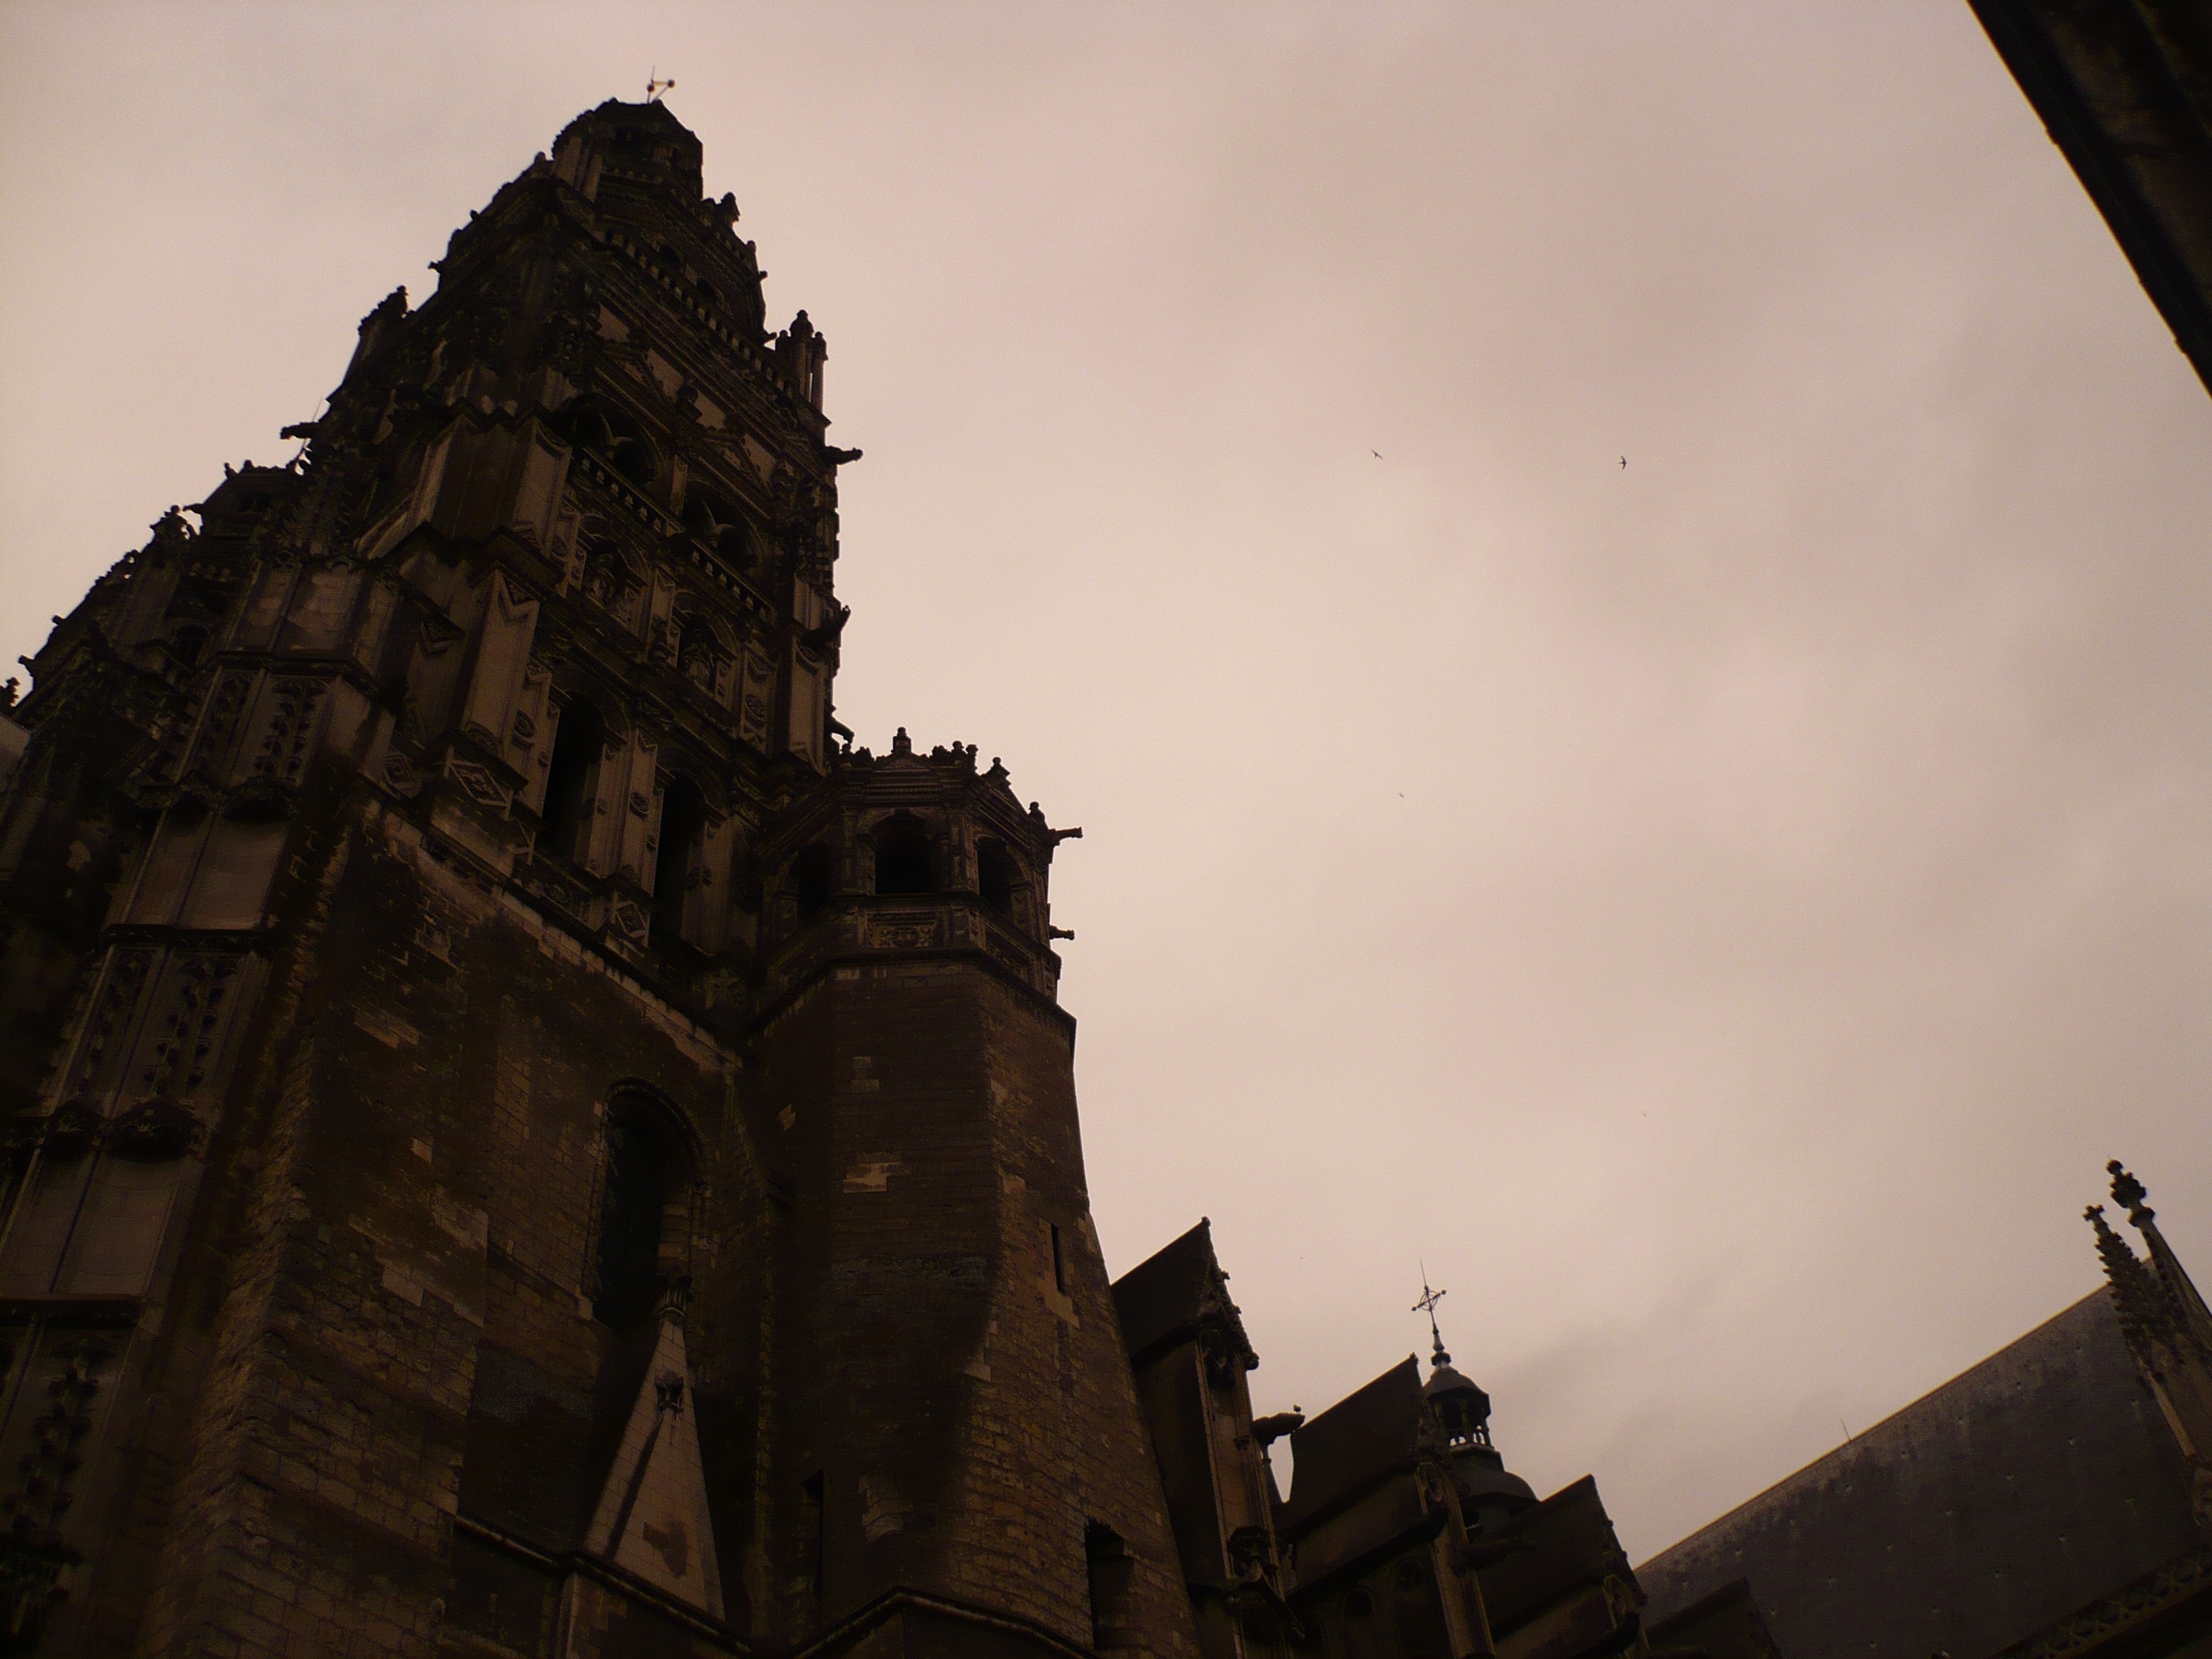
cloud, sky, building, evening, darkness, temple, ancient history